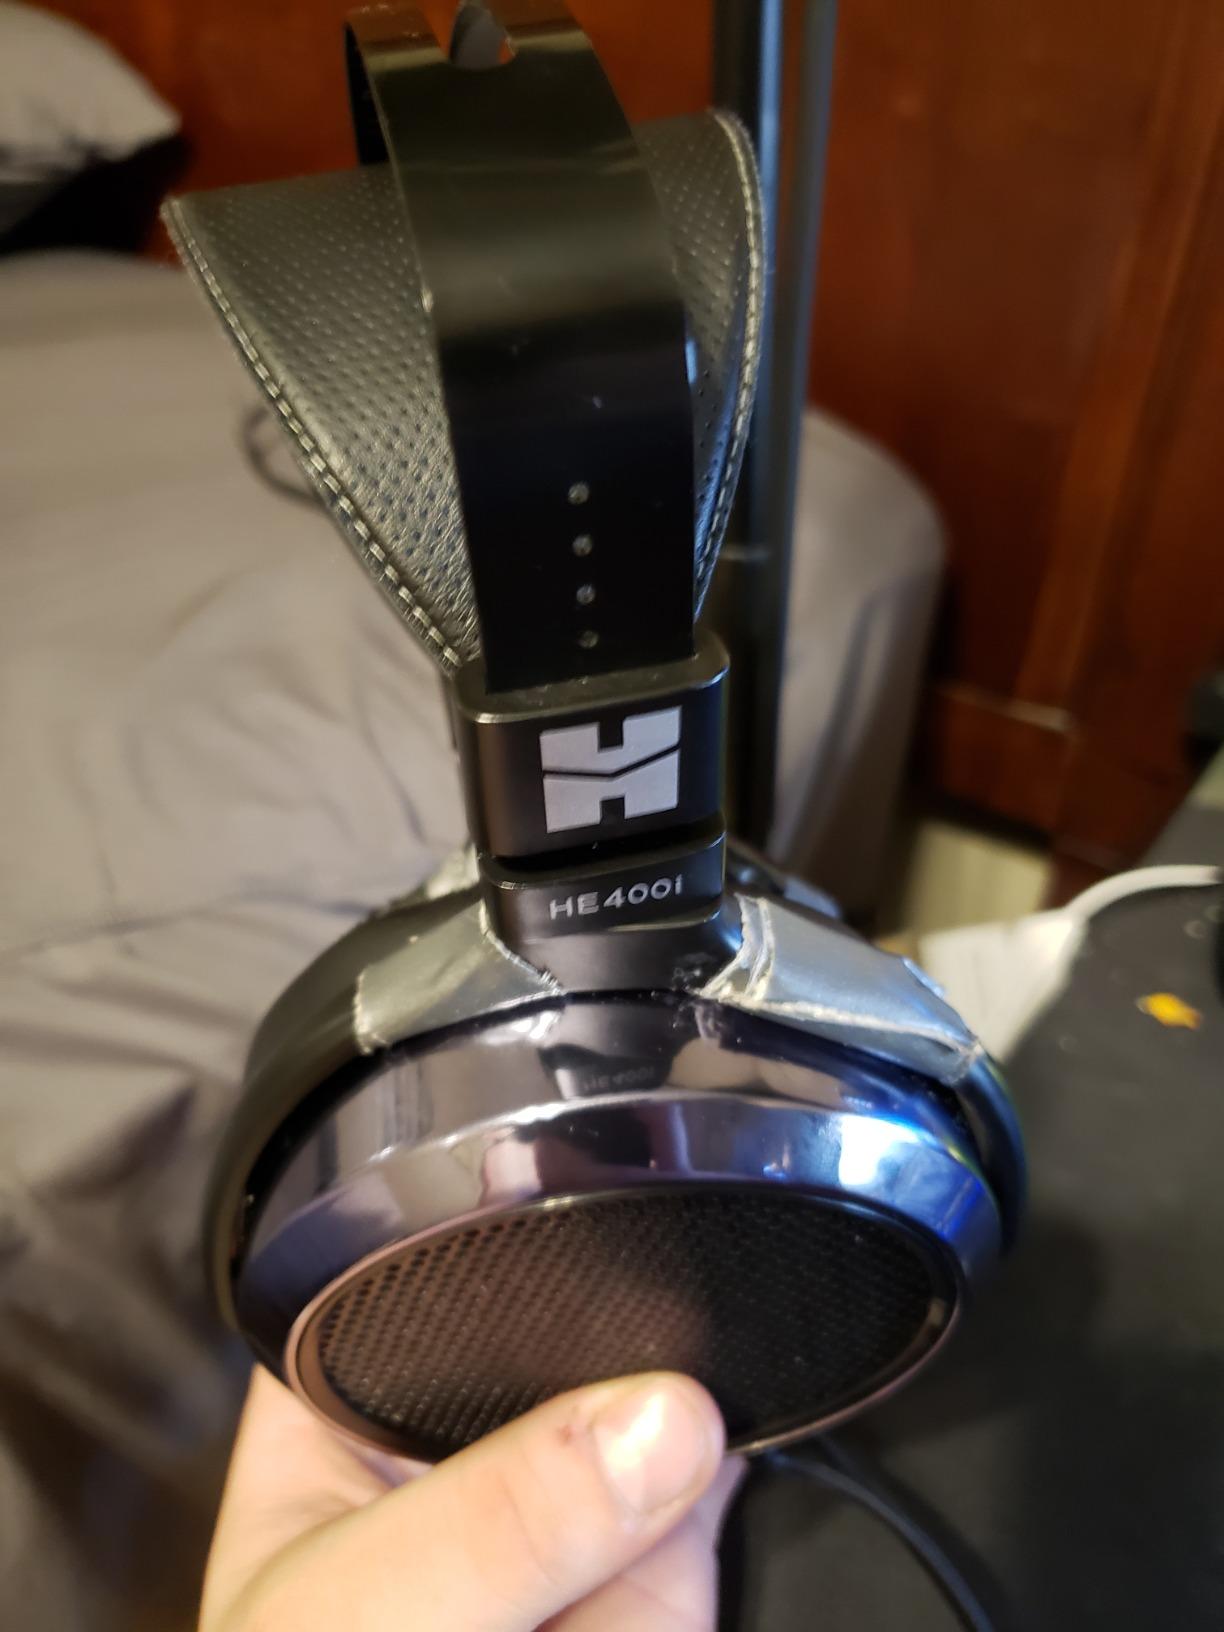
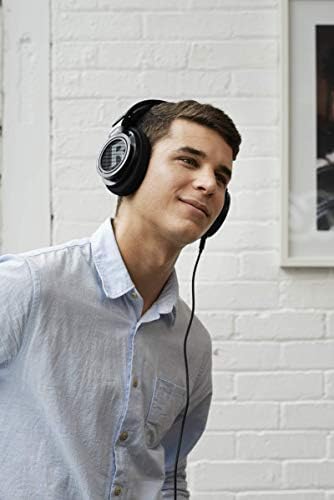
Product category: headphones
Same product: no